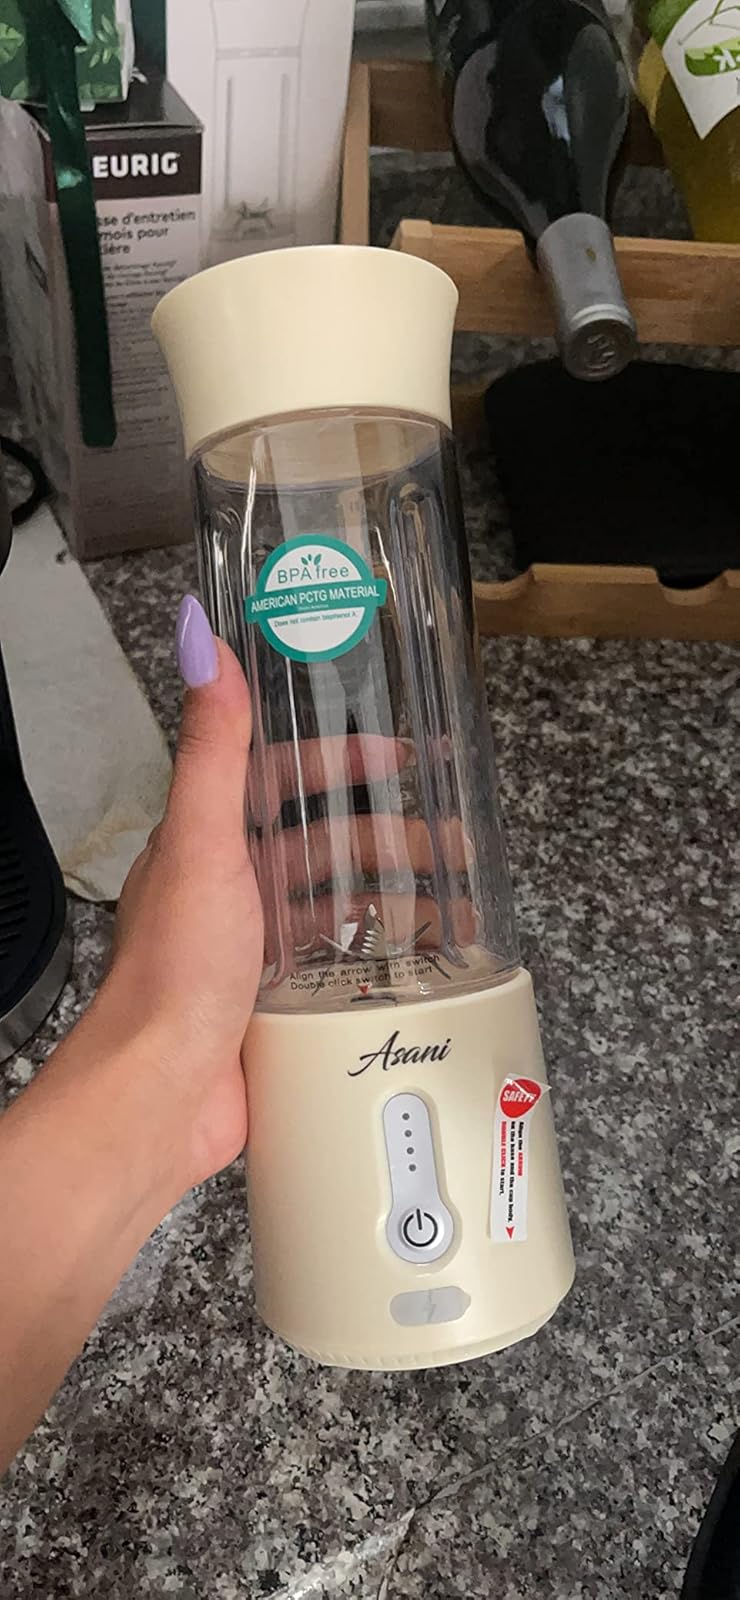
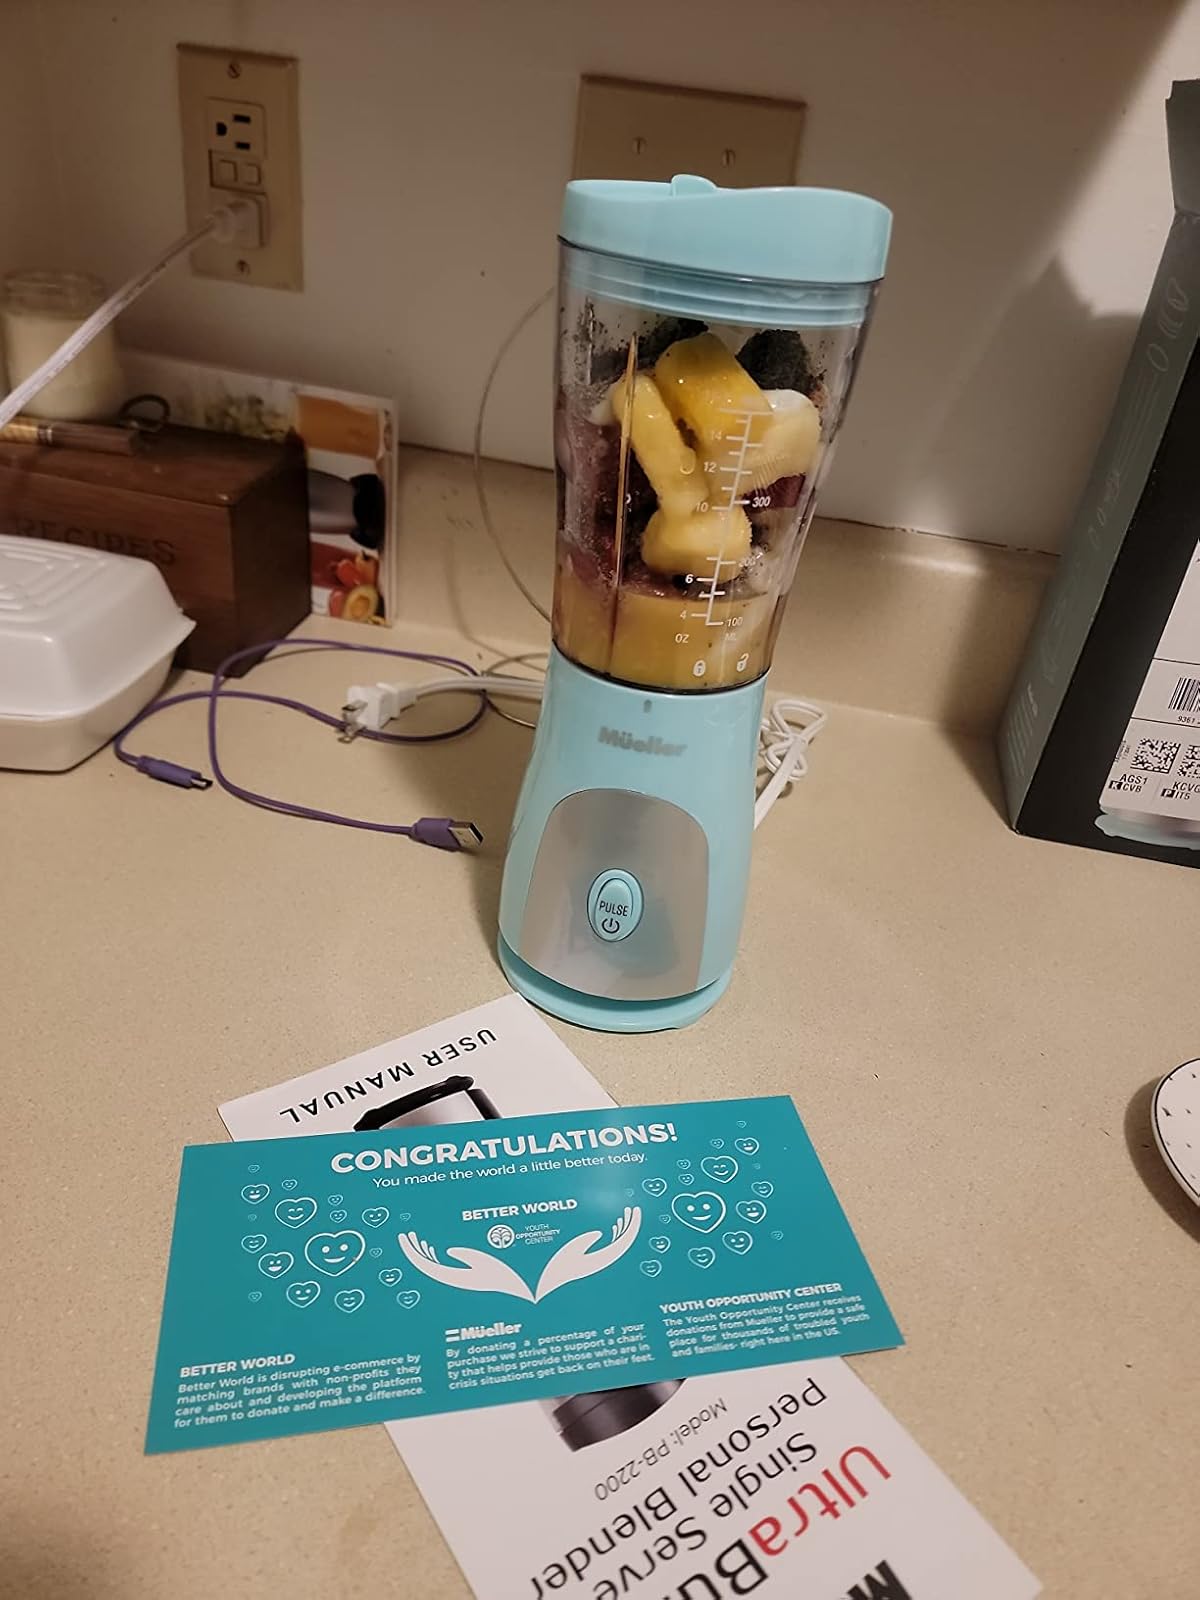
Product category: items_blender
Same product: no